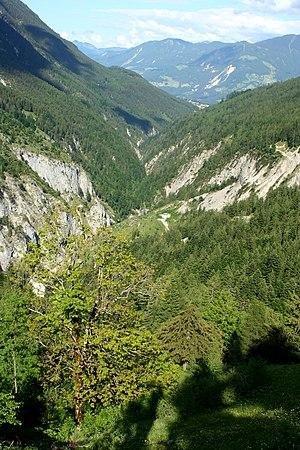
Le Vomper Loch est une vallée du massif des Karwendel, perpendiculaire de l'Inntal.